Black Jack Anderson

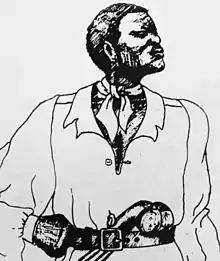
A sketch of Black Jack Anderson which appeared in the "Perth Gazette" in 1842

John 'Black Jack' Anderson (d 1837) was an African-American sealer and pirate active in the Recherche Archipelago off the south coast of Western Australia.